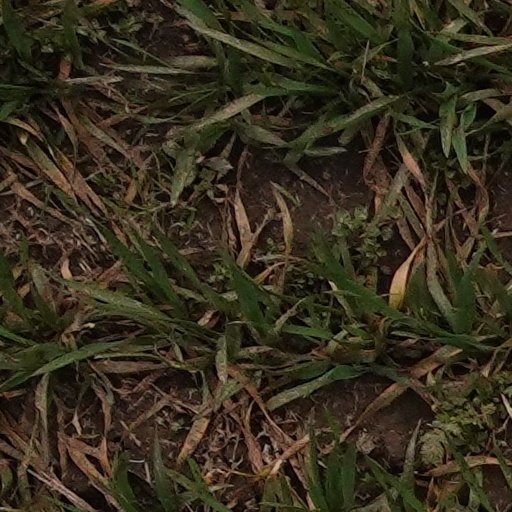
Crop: wheat